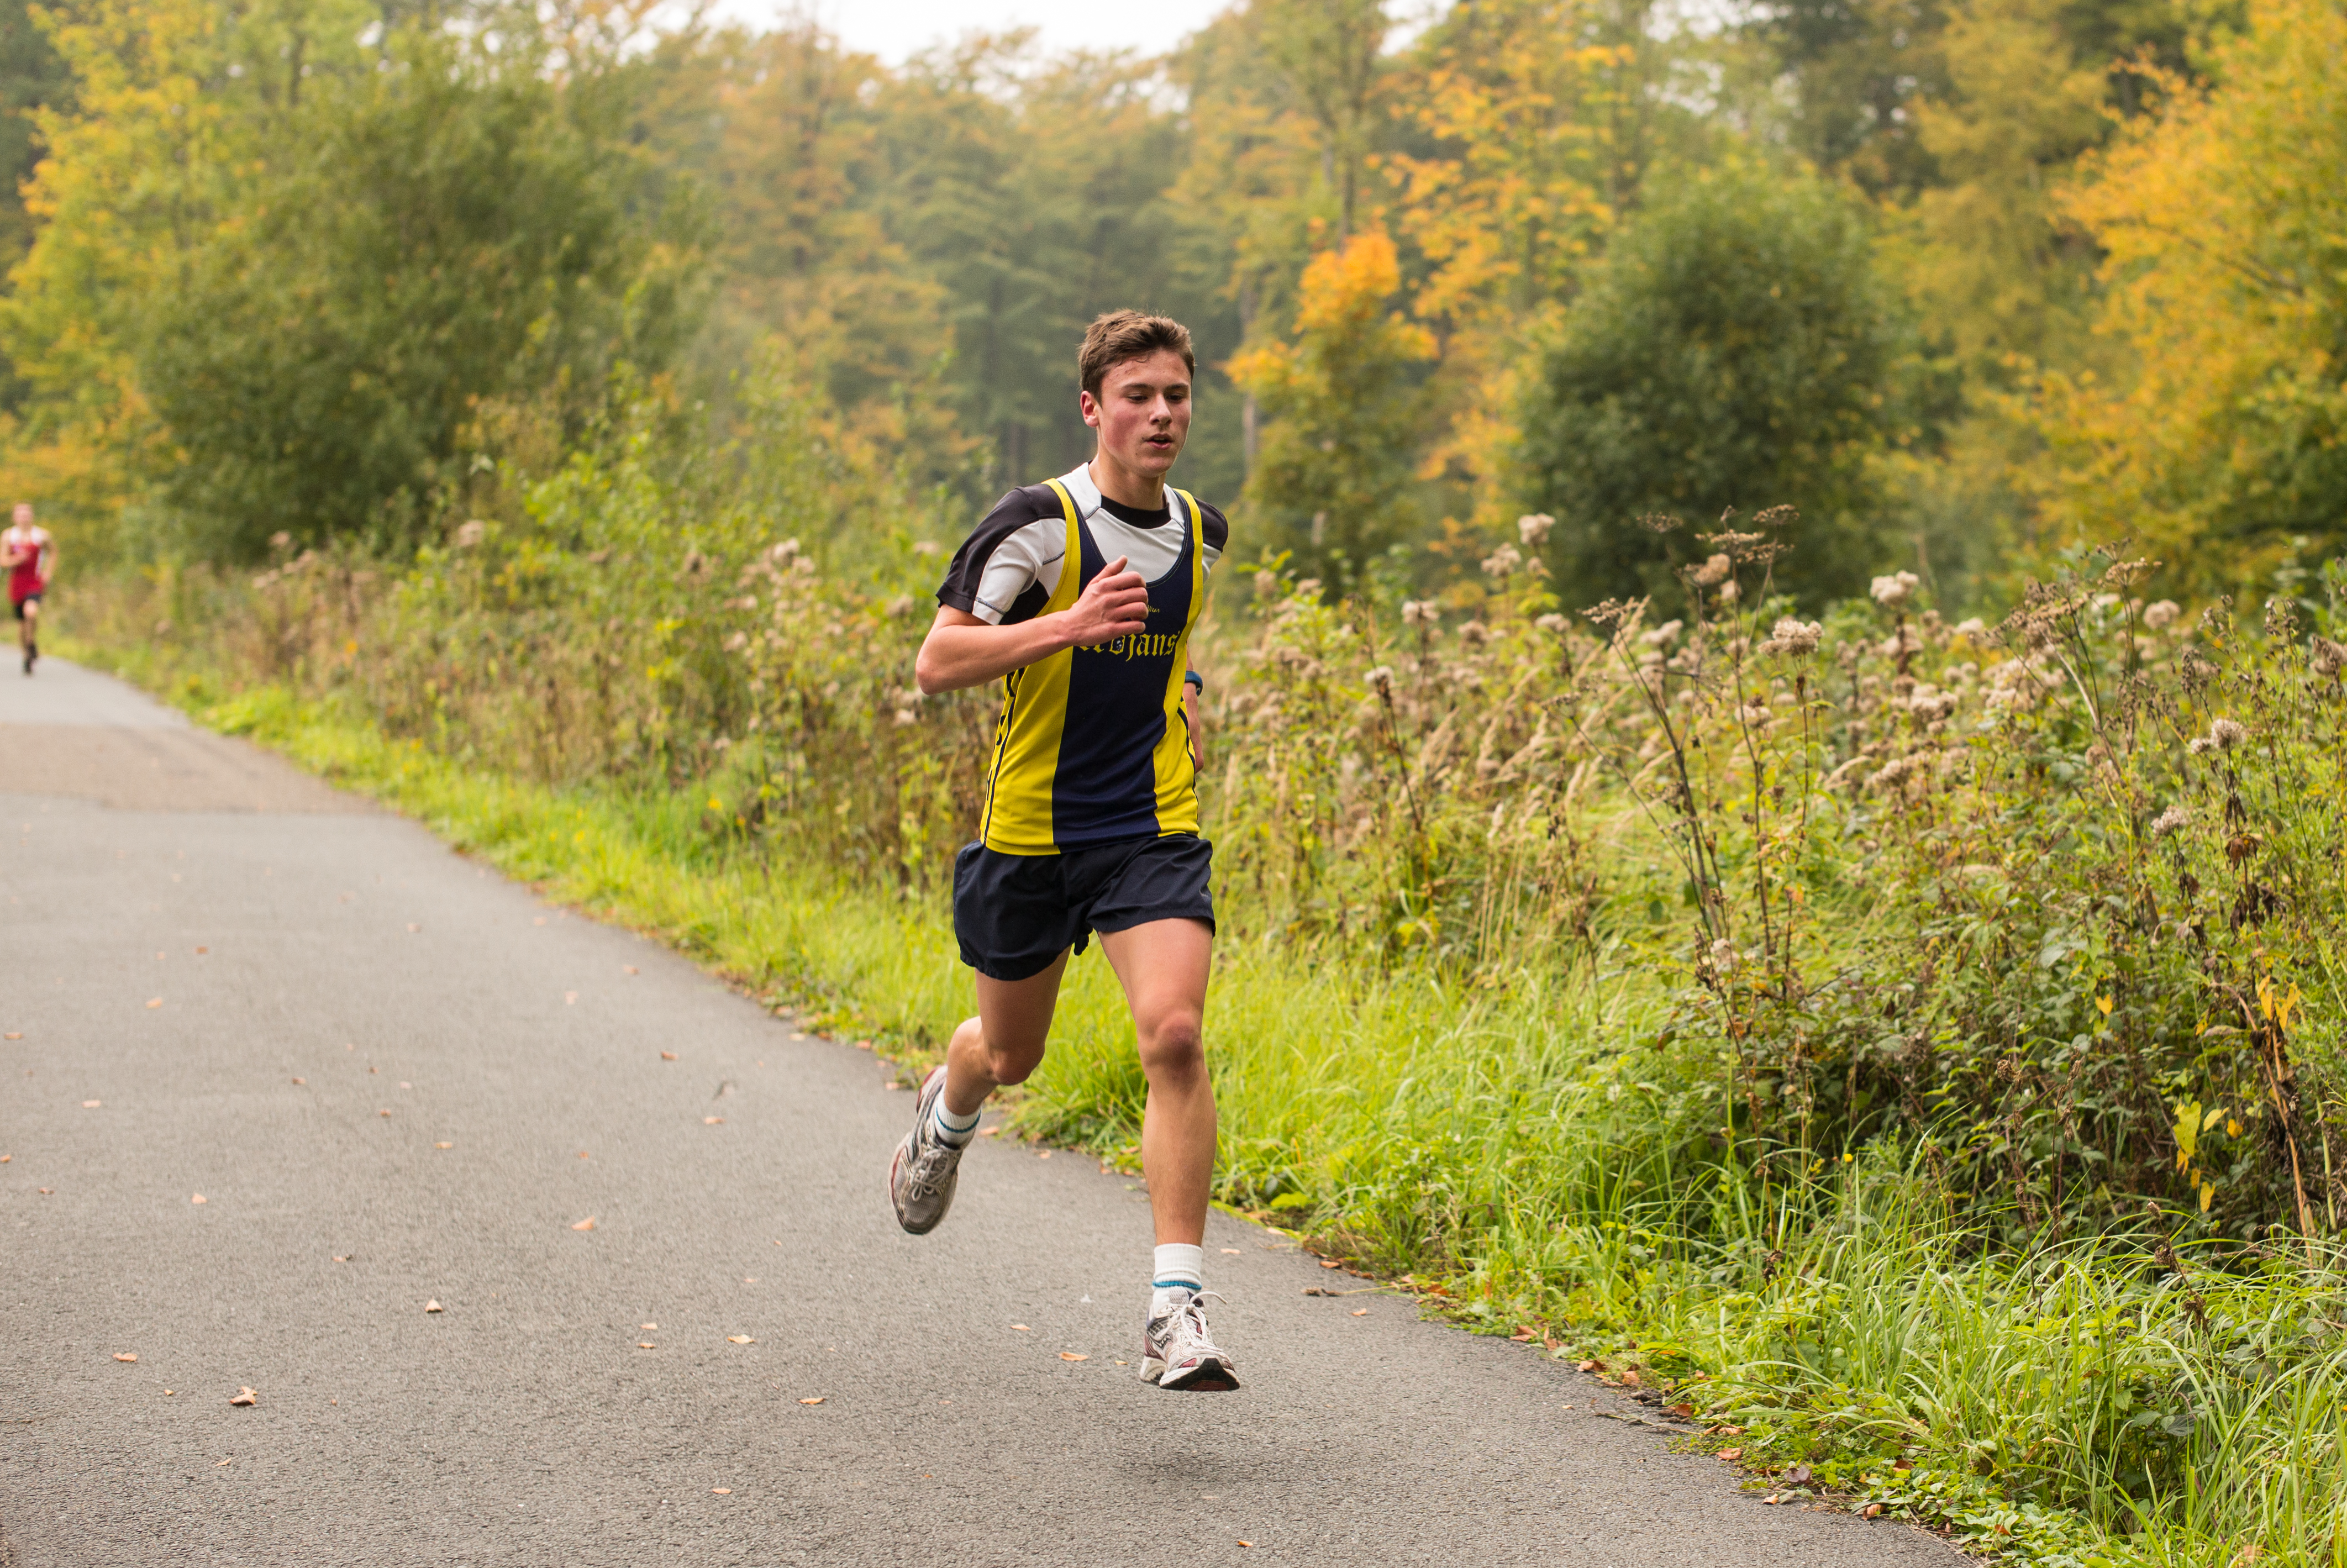
person, running, country, photo, recreation, portrait, high, jogging, cross, extreme sport, belgium, race, hague, netherlands, international, brussels, m, american, team, sports, boys, 50, school, runners, endurance, junior, leica, 240, summilux, varsity, athletics, athletes, meet, xc, physical exercise, outdoor recreation, human action, individual sports, endurance sports, ultramarathon, duathlon, long distance running